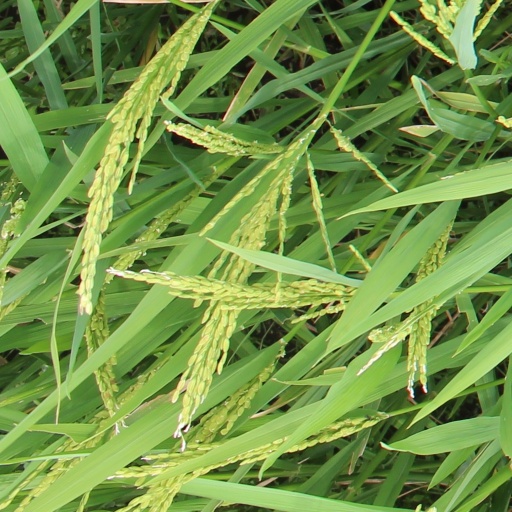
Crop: rice